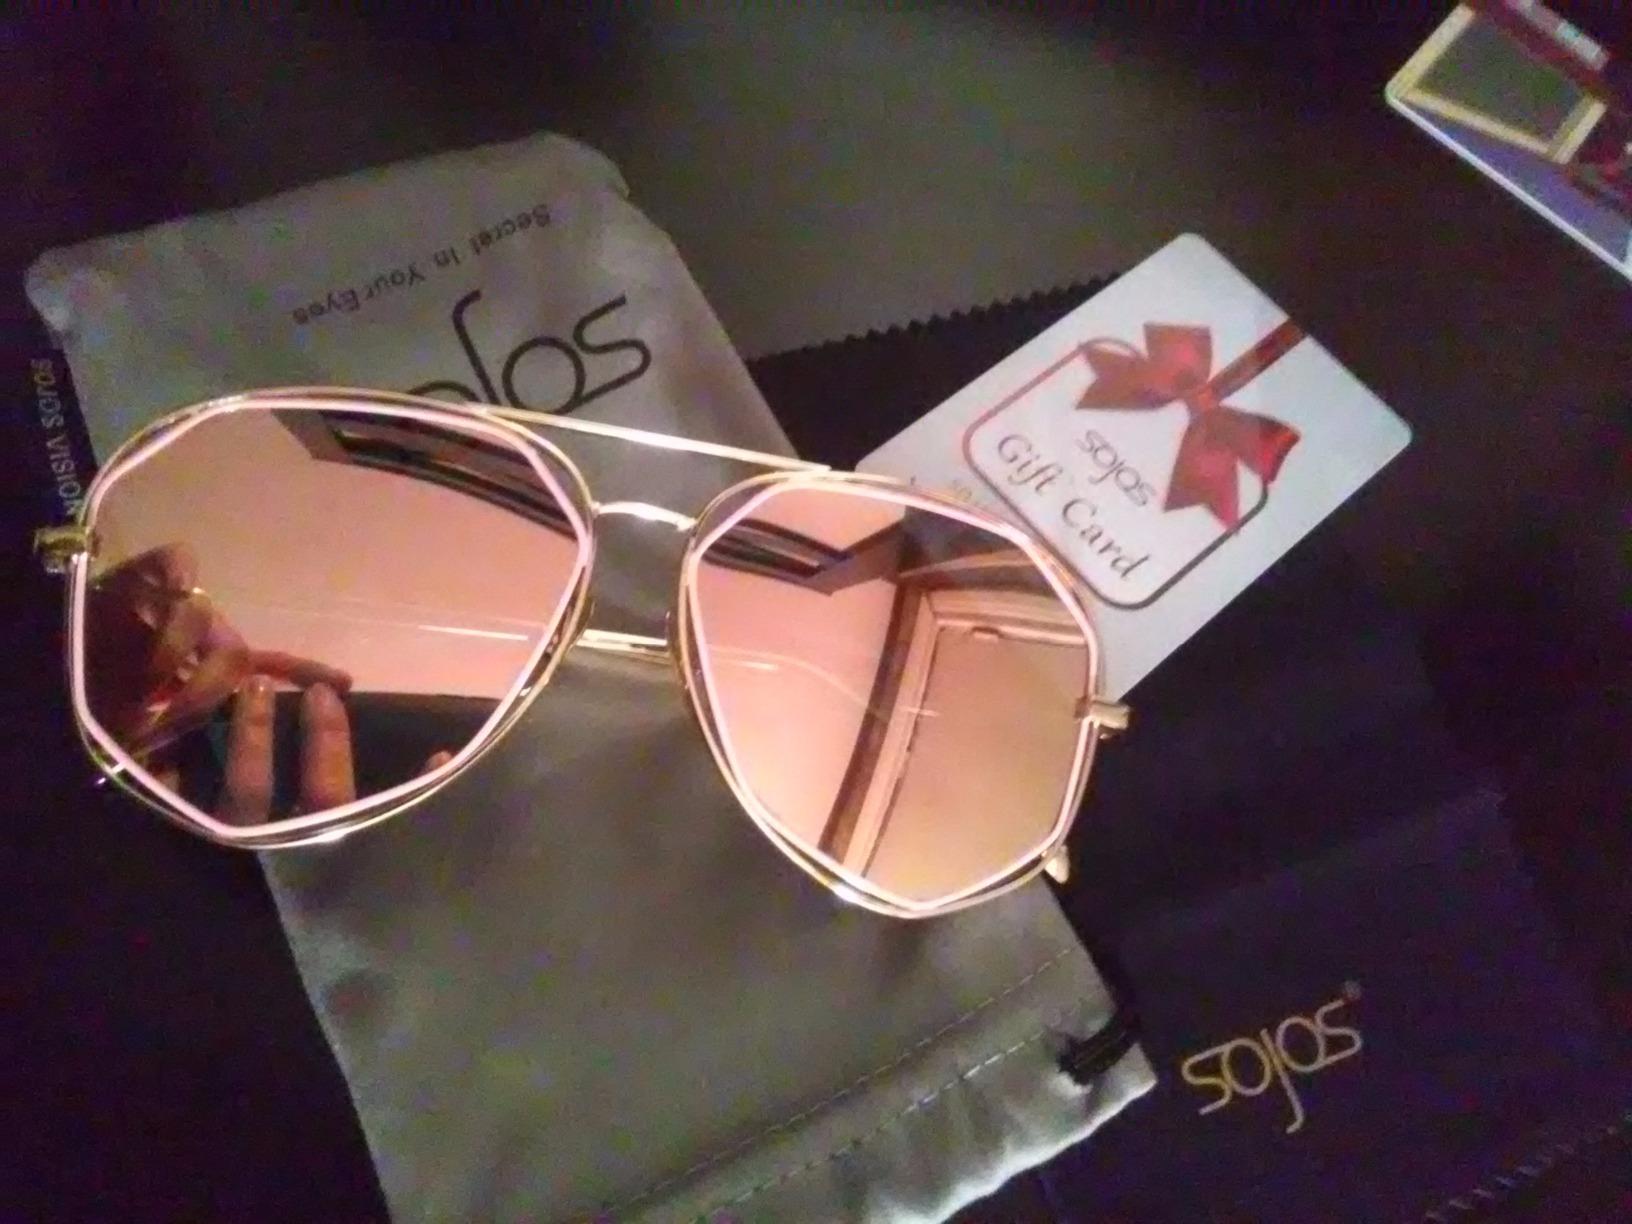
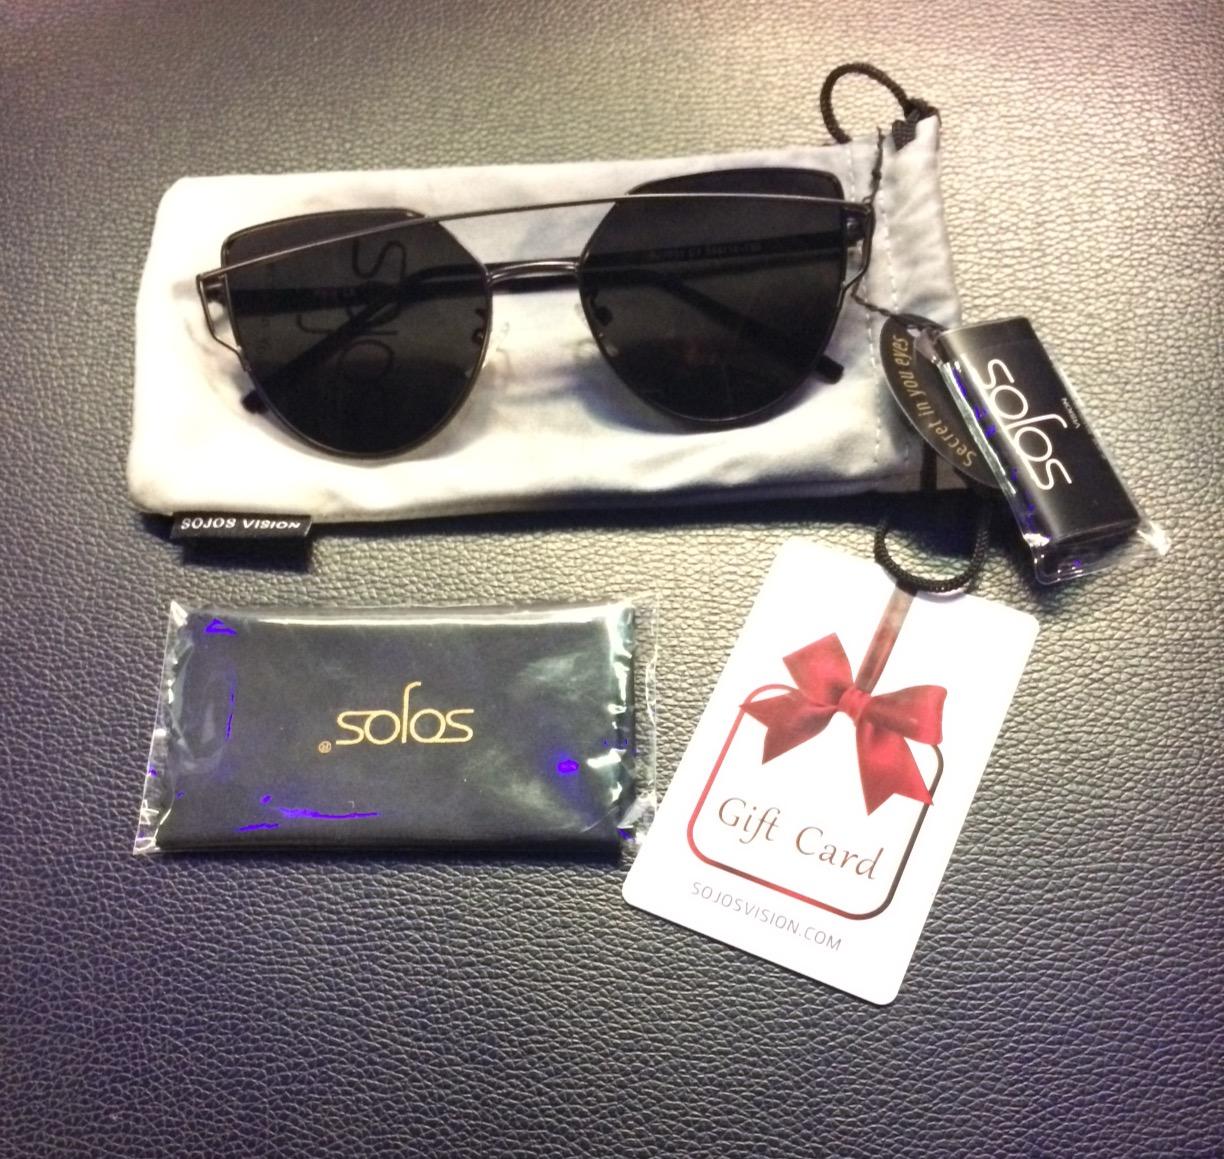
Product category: accessories_sunglasses
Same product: no